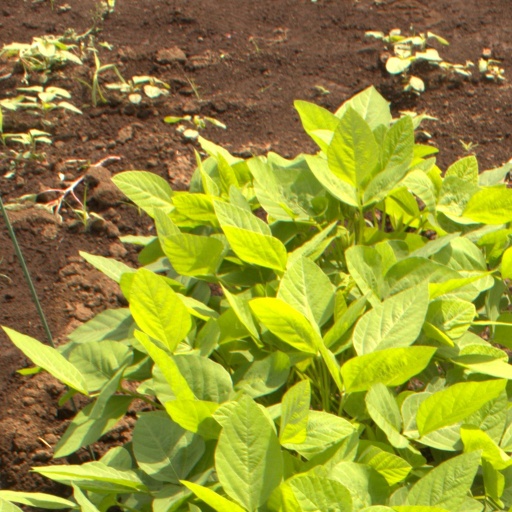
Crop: soybean